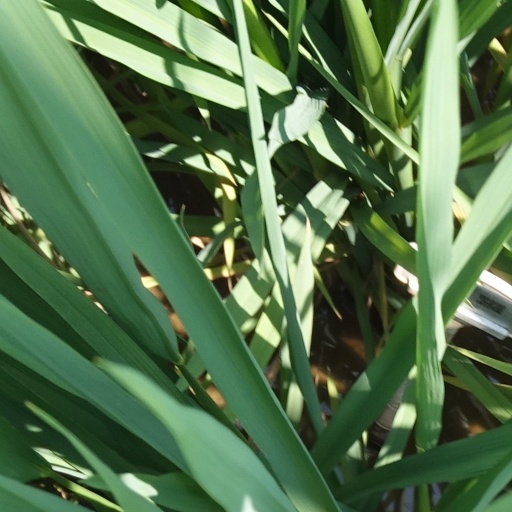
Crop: rice